2019 Independence Bowl

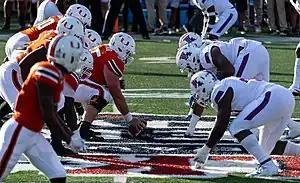
Miami (left in orange jerseys) and Louisiana Tech line up before a snap in the 2019 Independence Bowl, December 2019

The bowl featured the Louisiana Tech Bulldogs of Conference USA (C-USA) against the Miami Hurricanes of the Atlantic Coast Conference (ACC). It was the fifth meeting between the two programs and their first meeting in a bowl game; Miami had won each of their previous four meetings.